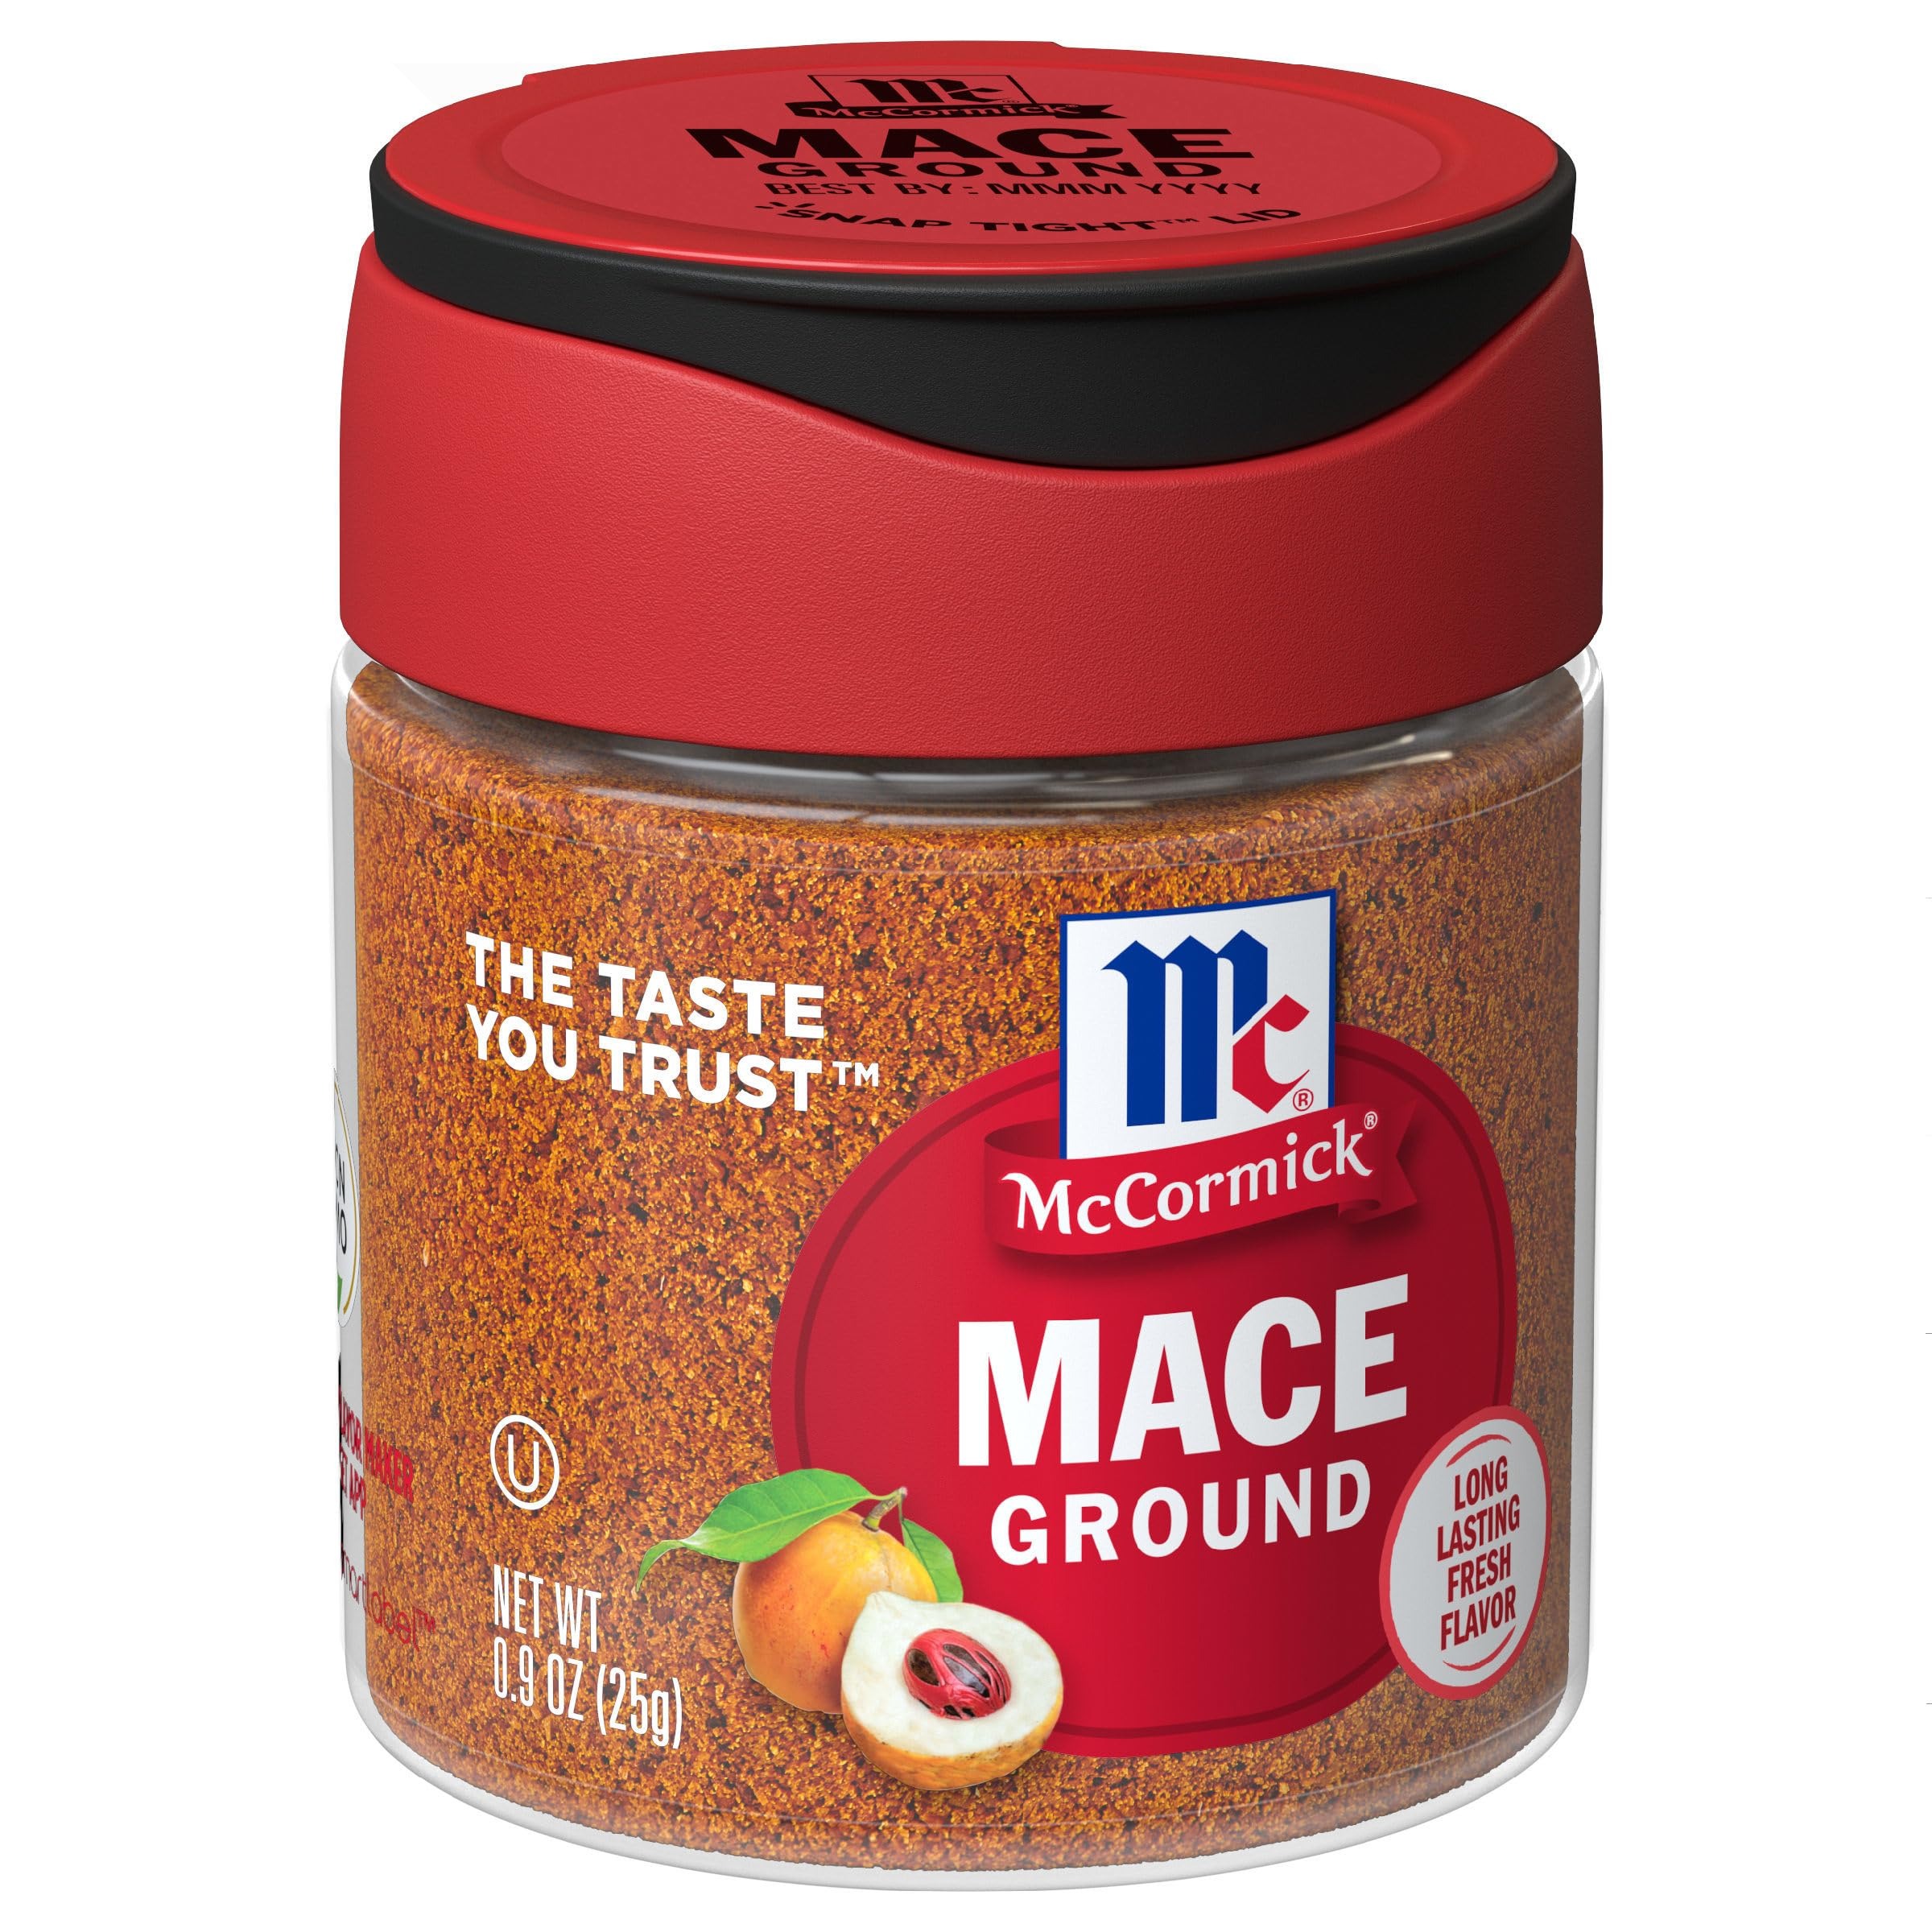
Item Name: McCormick Ground Mace, 0.9 oz
Bullet Point 1: At McCormick, we carefully select our mace for subtle, spicy-sweet flavor
Bullet Point 2: An aromatic golden-brown spice from the same tree that produces nutmeg
Bullet Point 3: Adds fragrant, nutmeg-like aroma & citrusy sweetness to baked goods & desserts
Bullet Point 4: Lighter color is desirable in custards, cream sauces, potatoes, fish & poultry
Bullet Point 5: Use ground mace as a one-to-one substitution for ground nutmeg
Value: 0.9
Unit: Ounce

Price: 9.76